Firstborn (Clarke and Baxter novel)

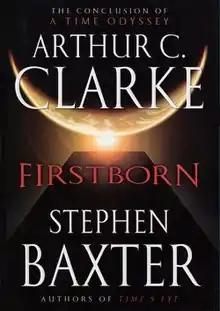
First edition (US)

Firstborn is a 2007 science fiction novel by British writers Arthur C. Clarke and Stephen Baxter. It is the third book, billed as its conclusion, of the "A Time Odyssey" series.